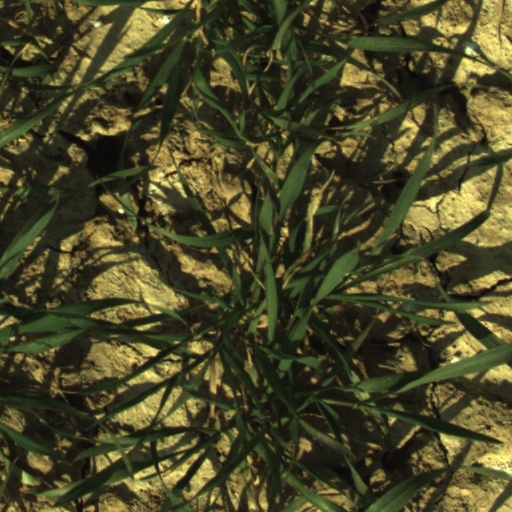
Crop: wheat